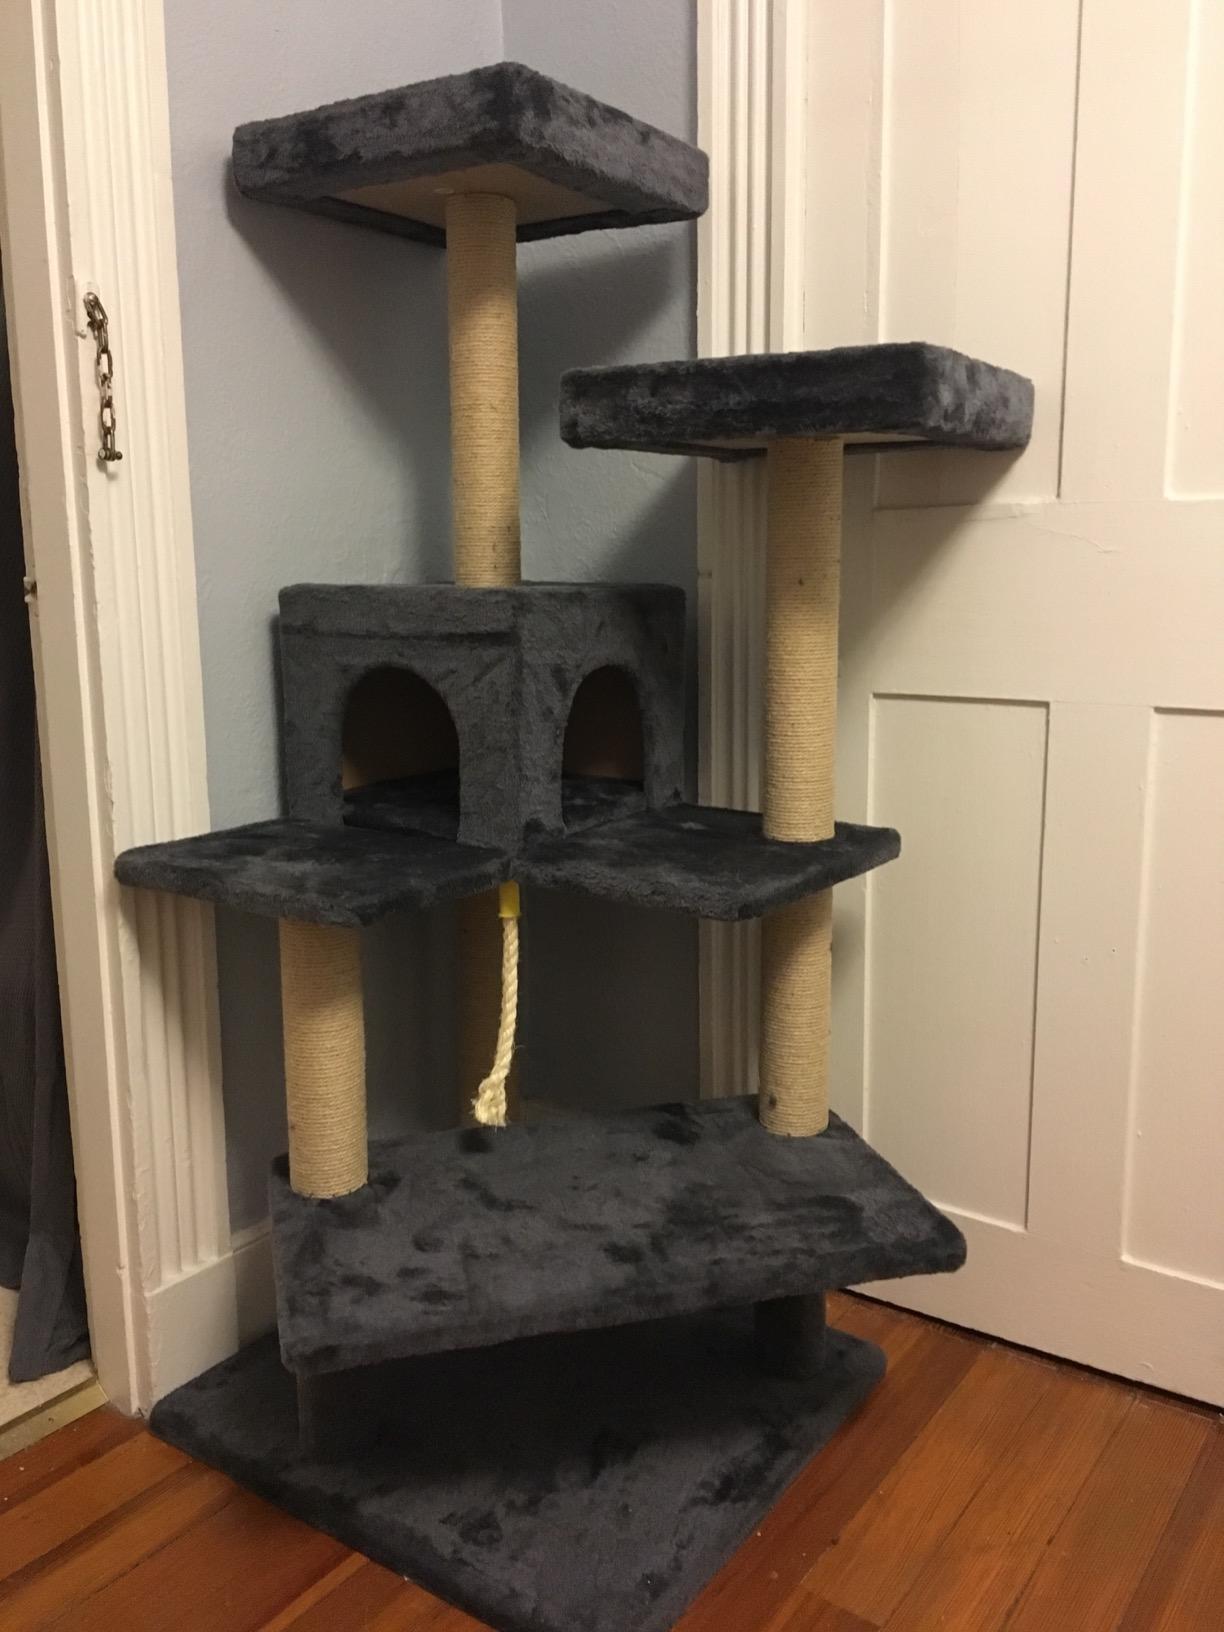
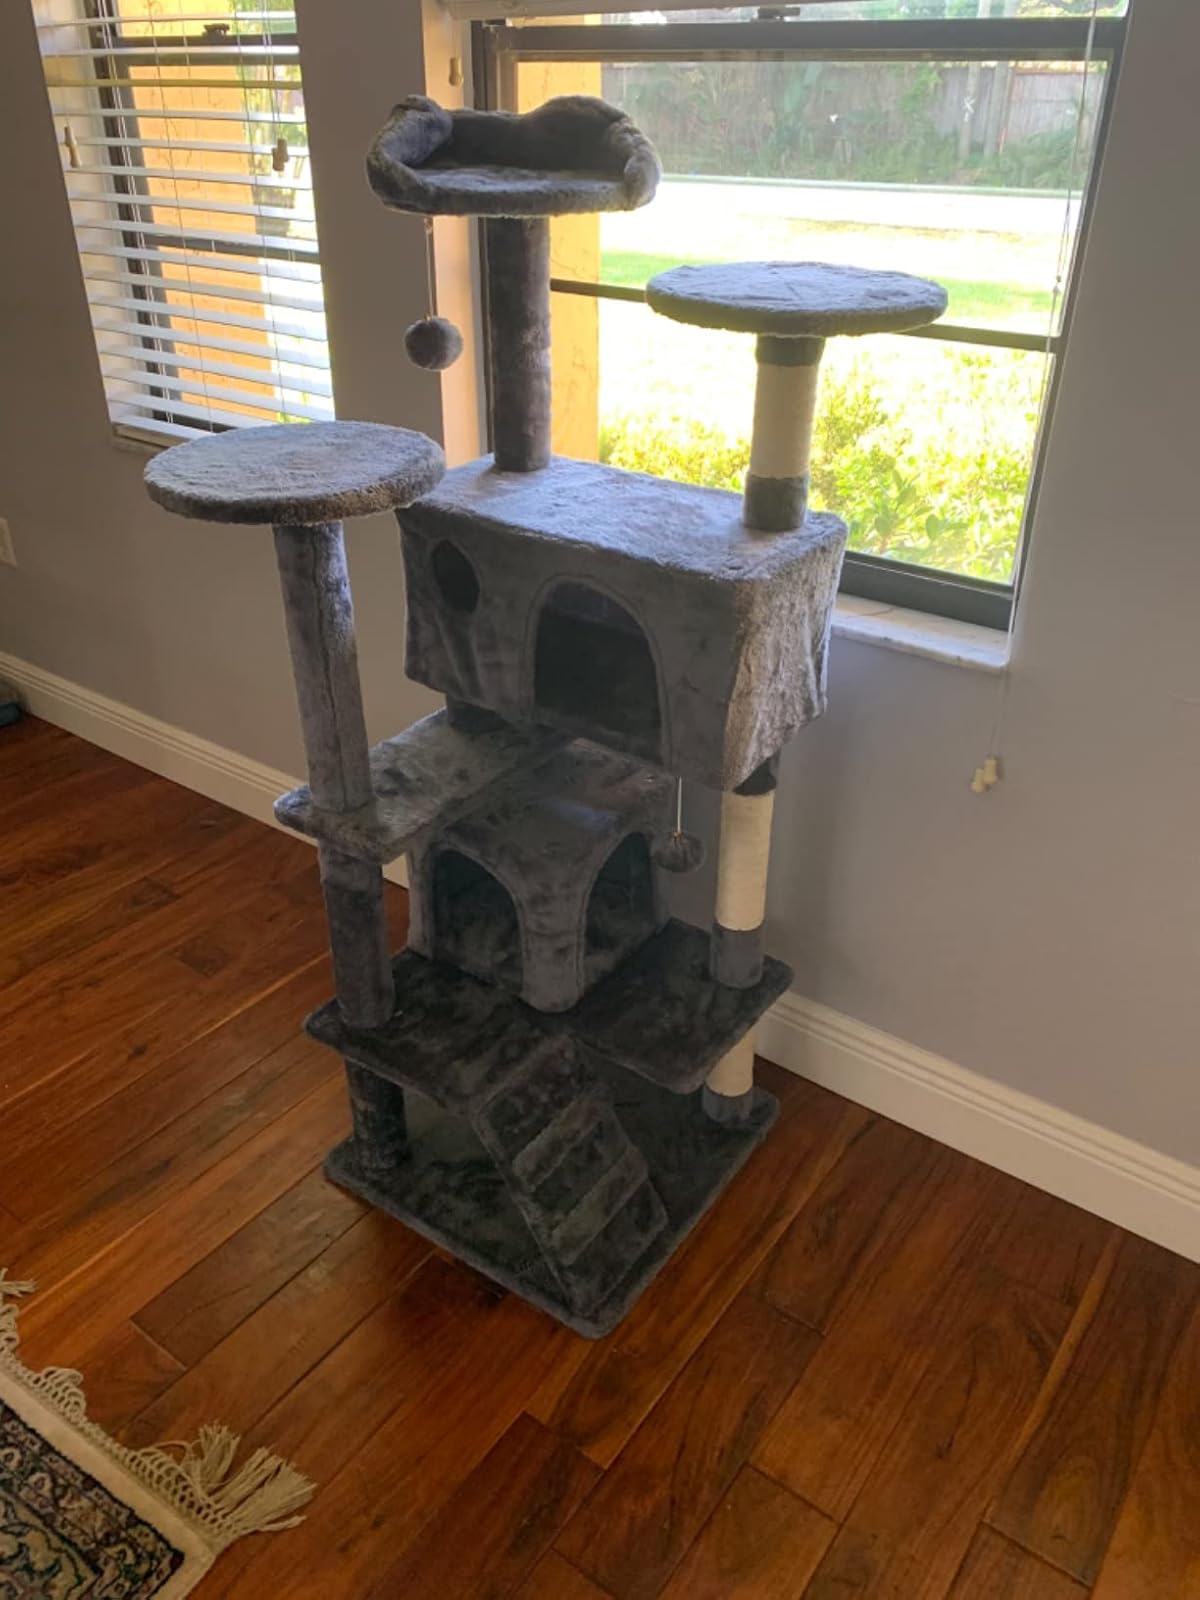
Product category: items_cat tree
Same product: no